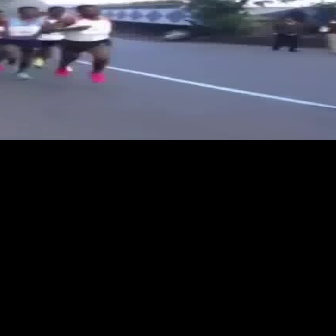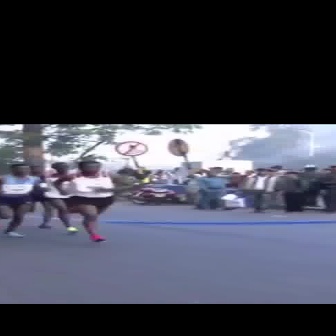
  Please identify the target specified by the bounding box [35,4,113,82] in the first image and locate it in the second image. Return the coordinates in [x_min,y_min,x_max,y_max] format.
Answer: [52,159,133,241]